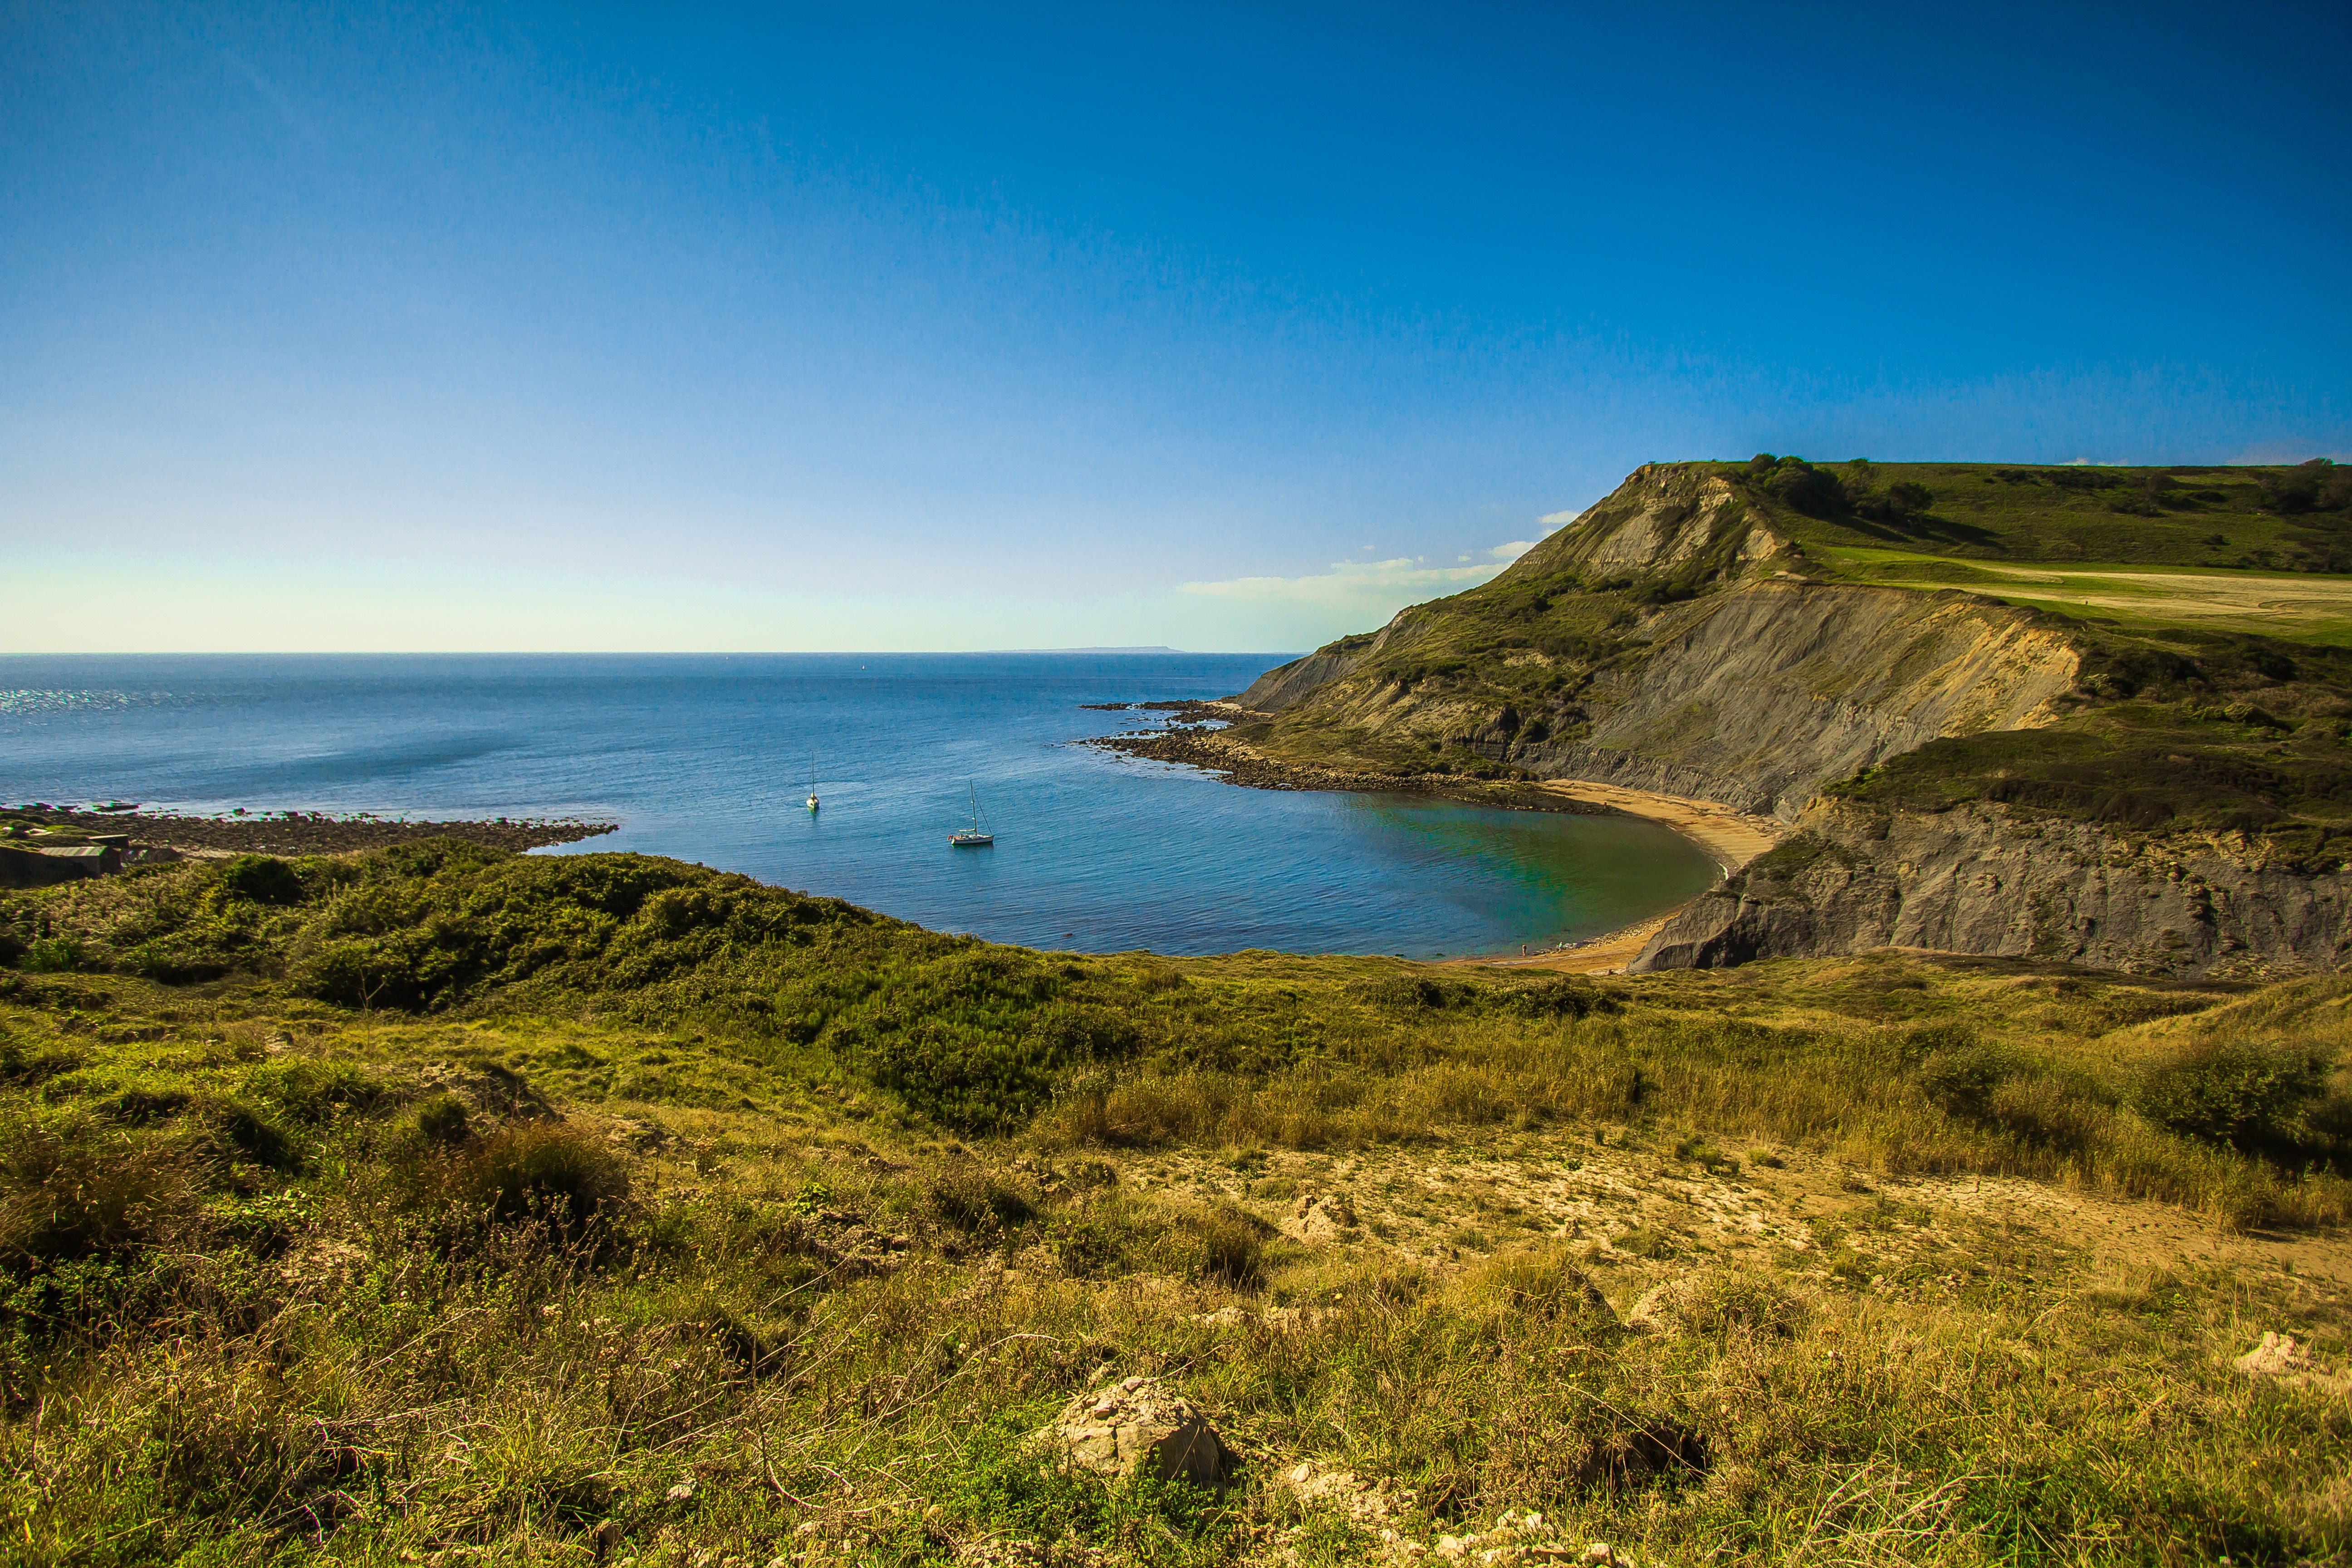
beach, landscape, sea, coast, rock, ocean, horizon, mountain, hill, shore, lake, cliff, cove, bay, reservoir, highland, terrain, body of water, england, grassland, plateau, fell, loch, cape, landform, jurassic coast, geographical feature